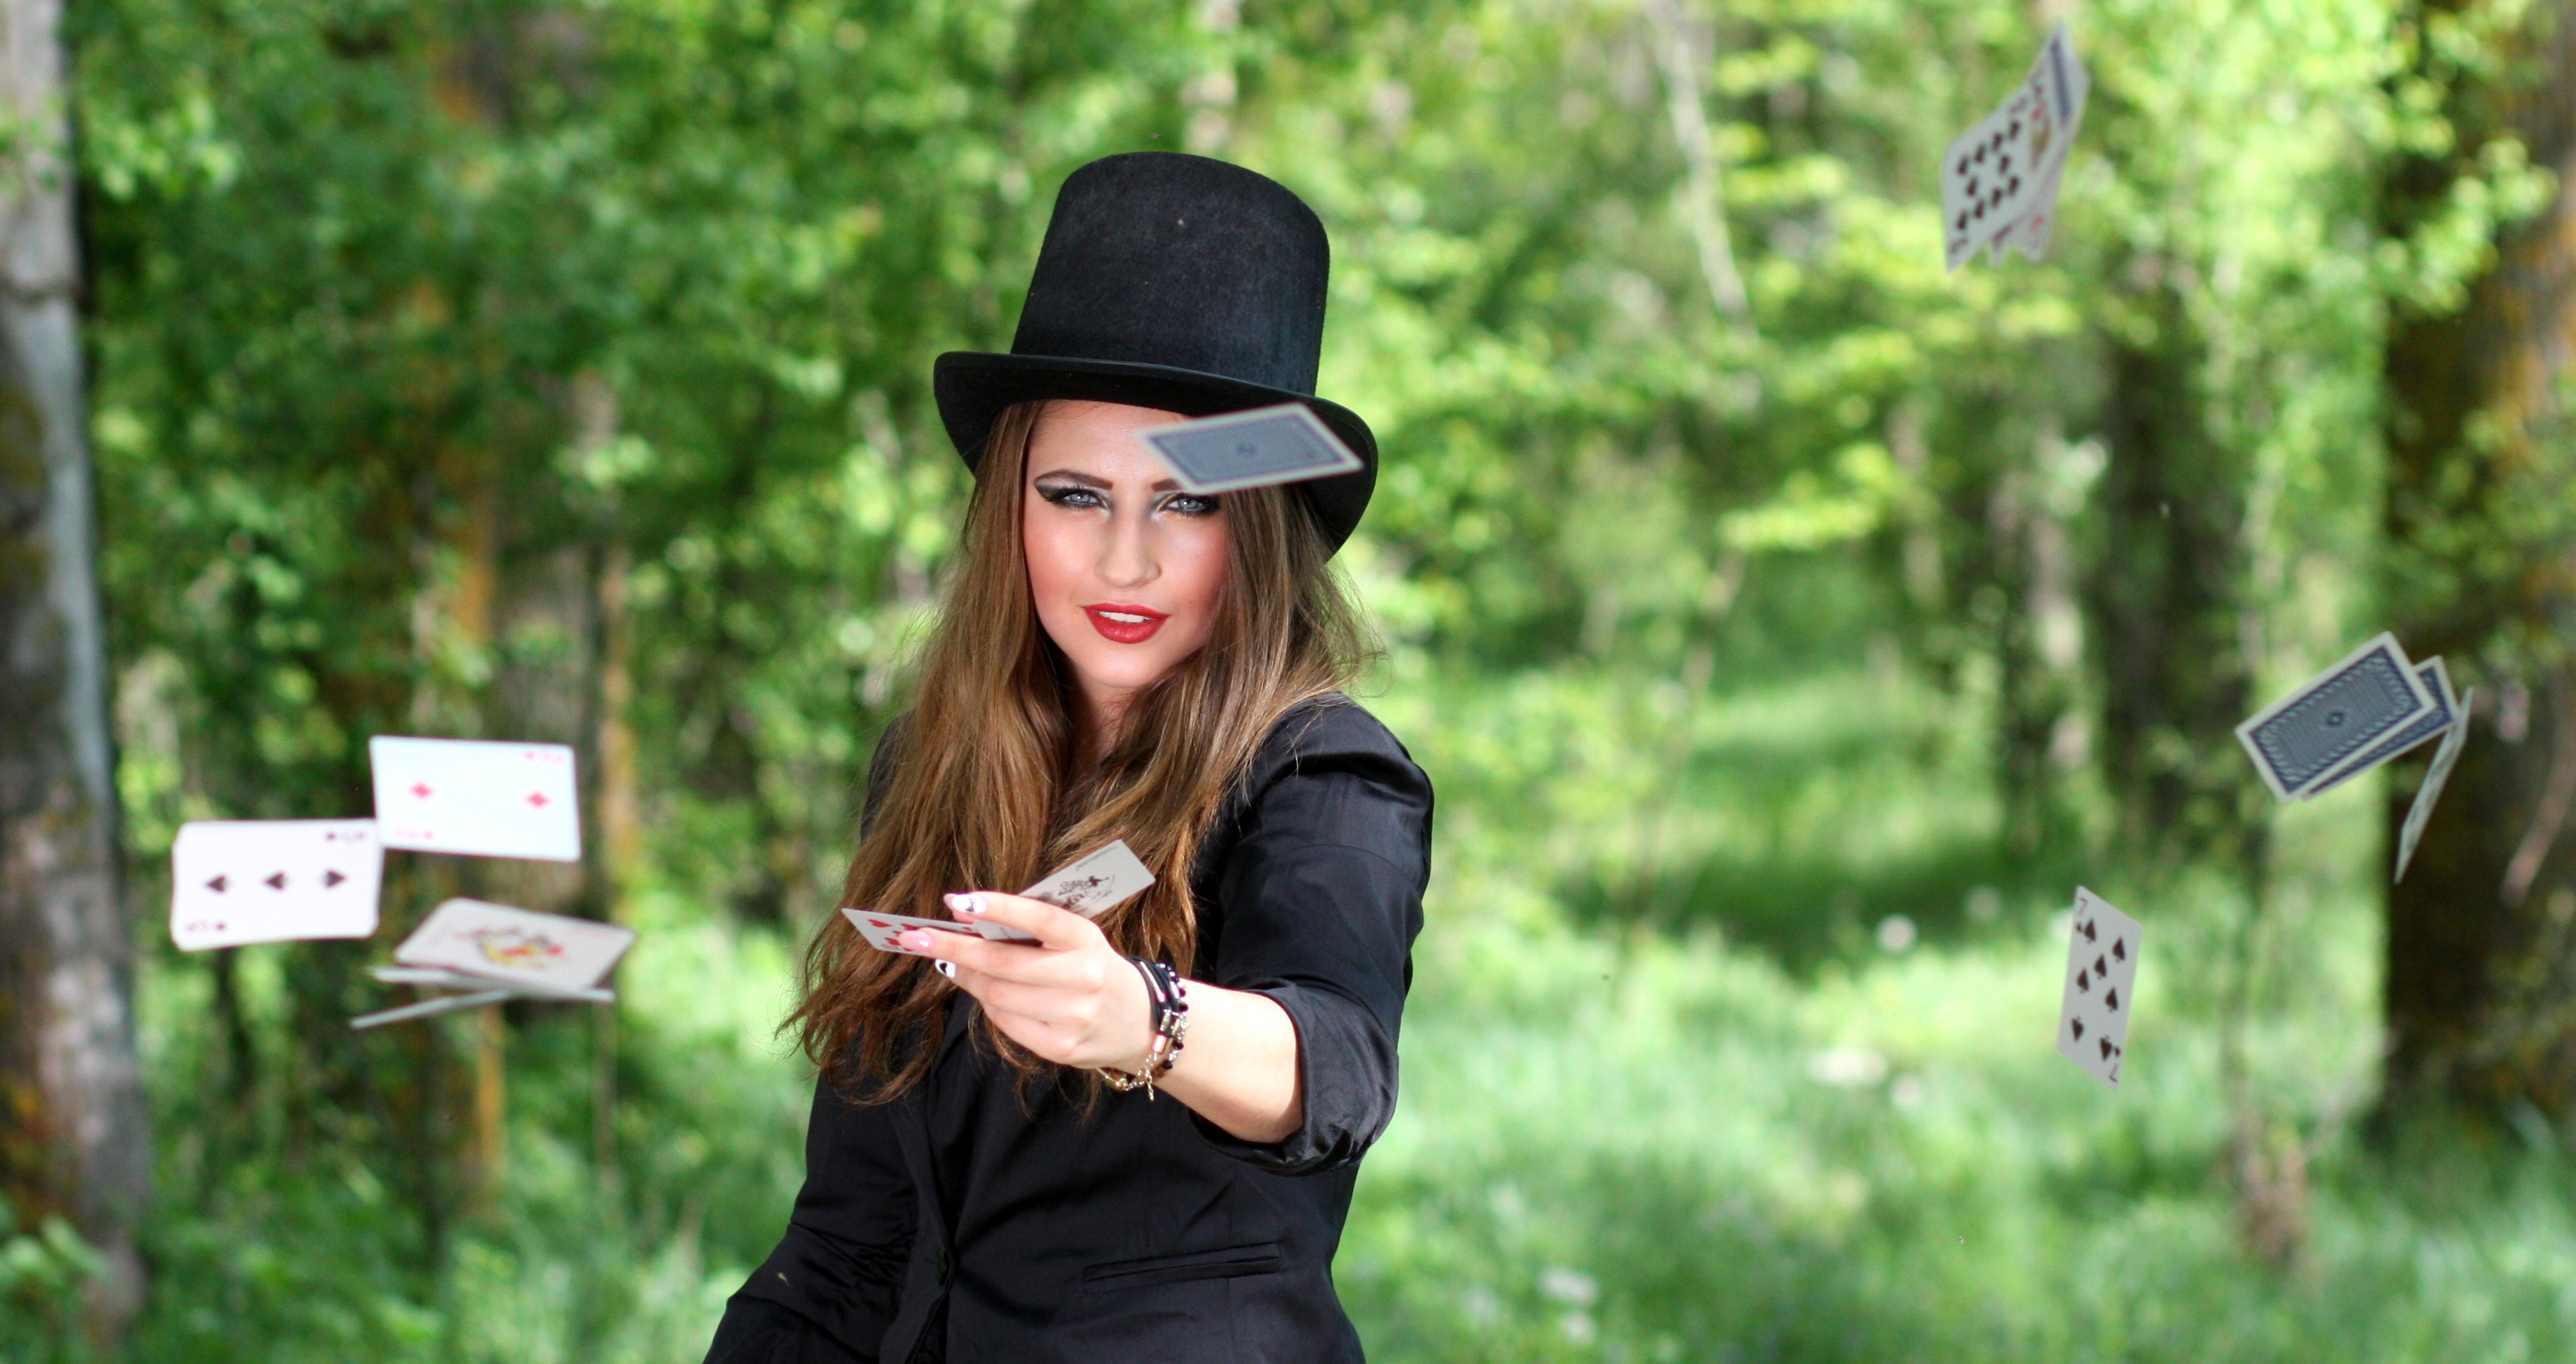
girl, model, spring, hat, fashion, clothing, cap, magic, luck, topper, playing cards